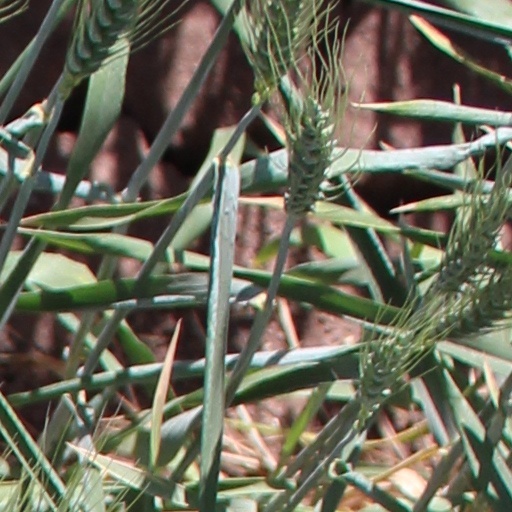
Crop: wheat